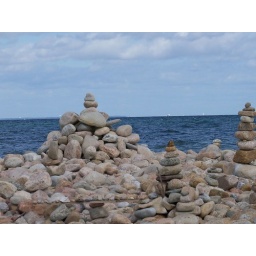
Curious rock piles found all over the beach for about a 400 foot stretch.